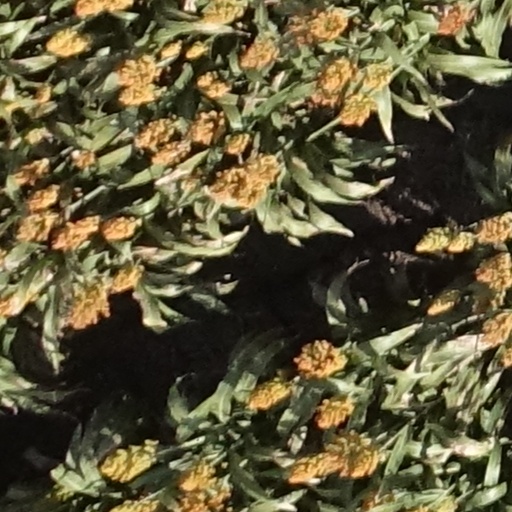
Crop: sorghum